Sovereign Military Order of Malta

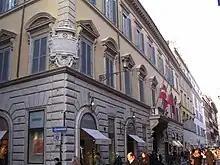
Palazzo Malta, Rome, Italy

In 1798, Napoleon led the French occupation of Malta. Napoleon demanded from Grand Master Ferdinand von Hompesch zu Bolheim that his ships be allowed to enter the port and to take on water and supplies. The Grand Master replied that only two foreign ships could be allowed to enter the port at a time. Bonaparte, aware that such a procedure would take a long time and leave his forces vulnerable to British Admiral Horatio Nelson, immediately ordered a cannon fusillade against Malta. The French soldiers disembarked in Malta at seven points on the morning of 11 June and attacked. After several hours of fierce fighting, the Maltese in the west were forced to surrender.